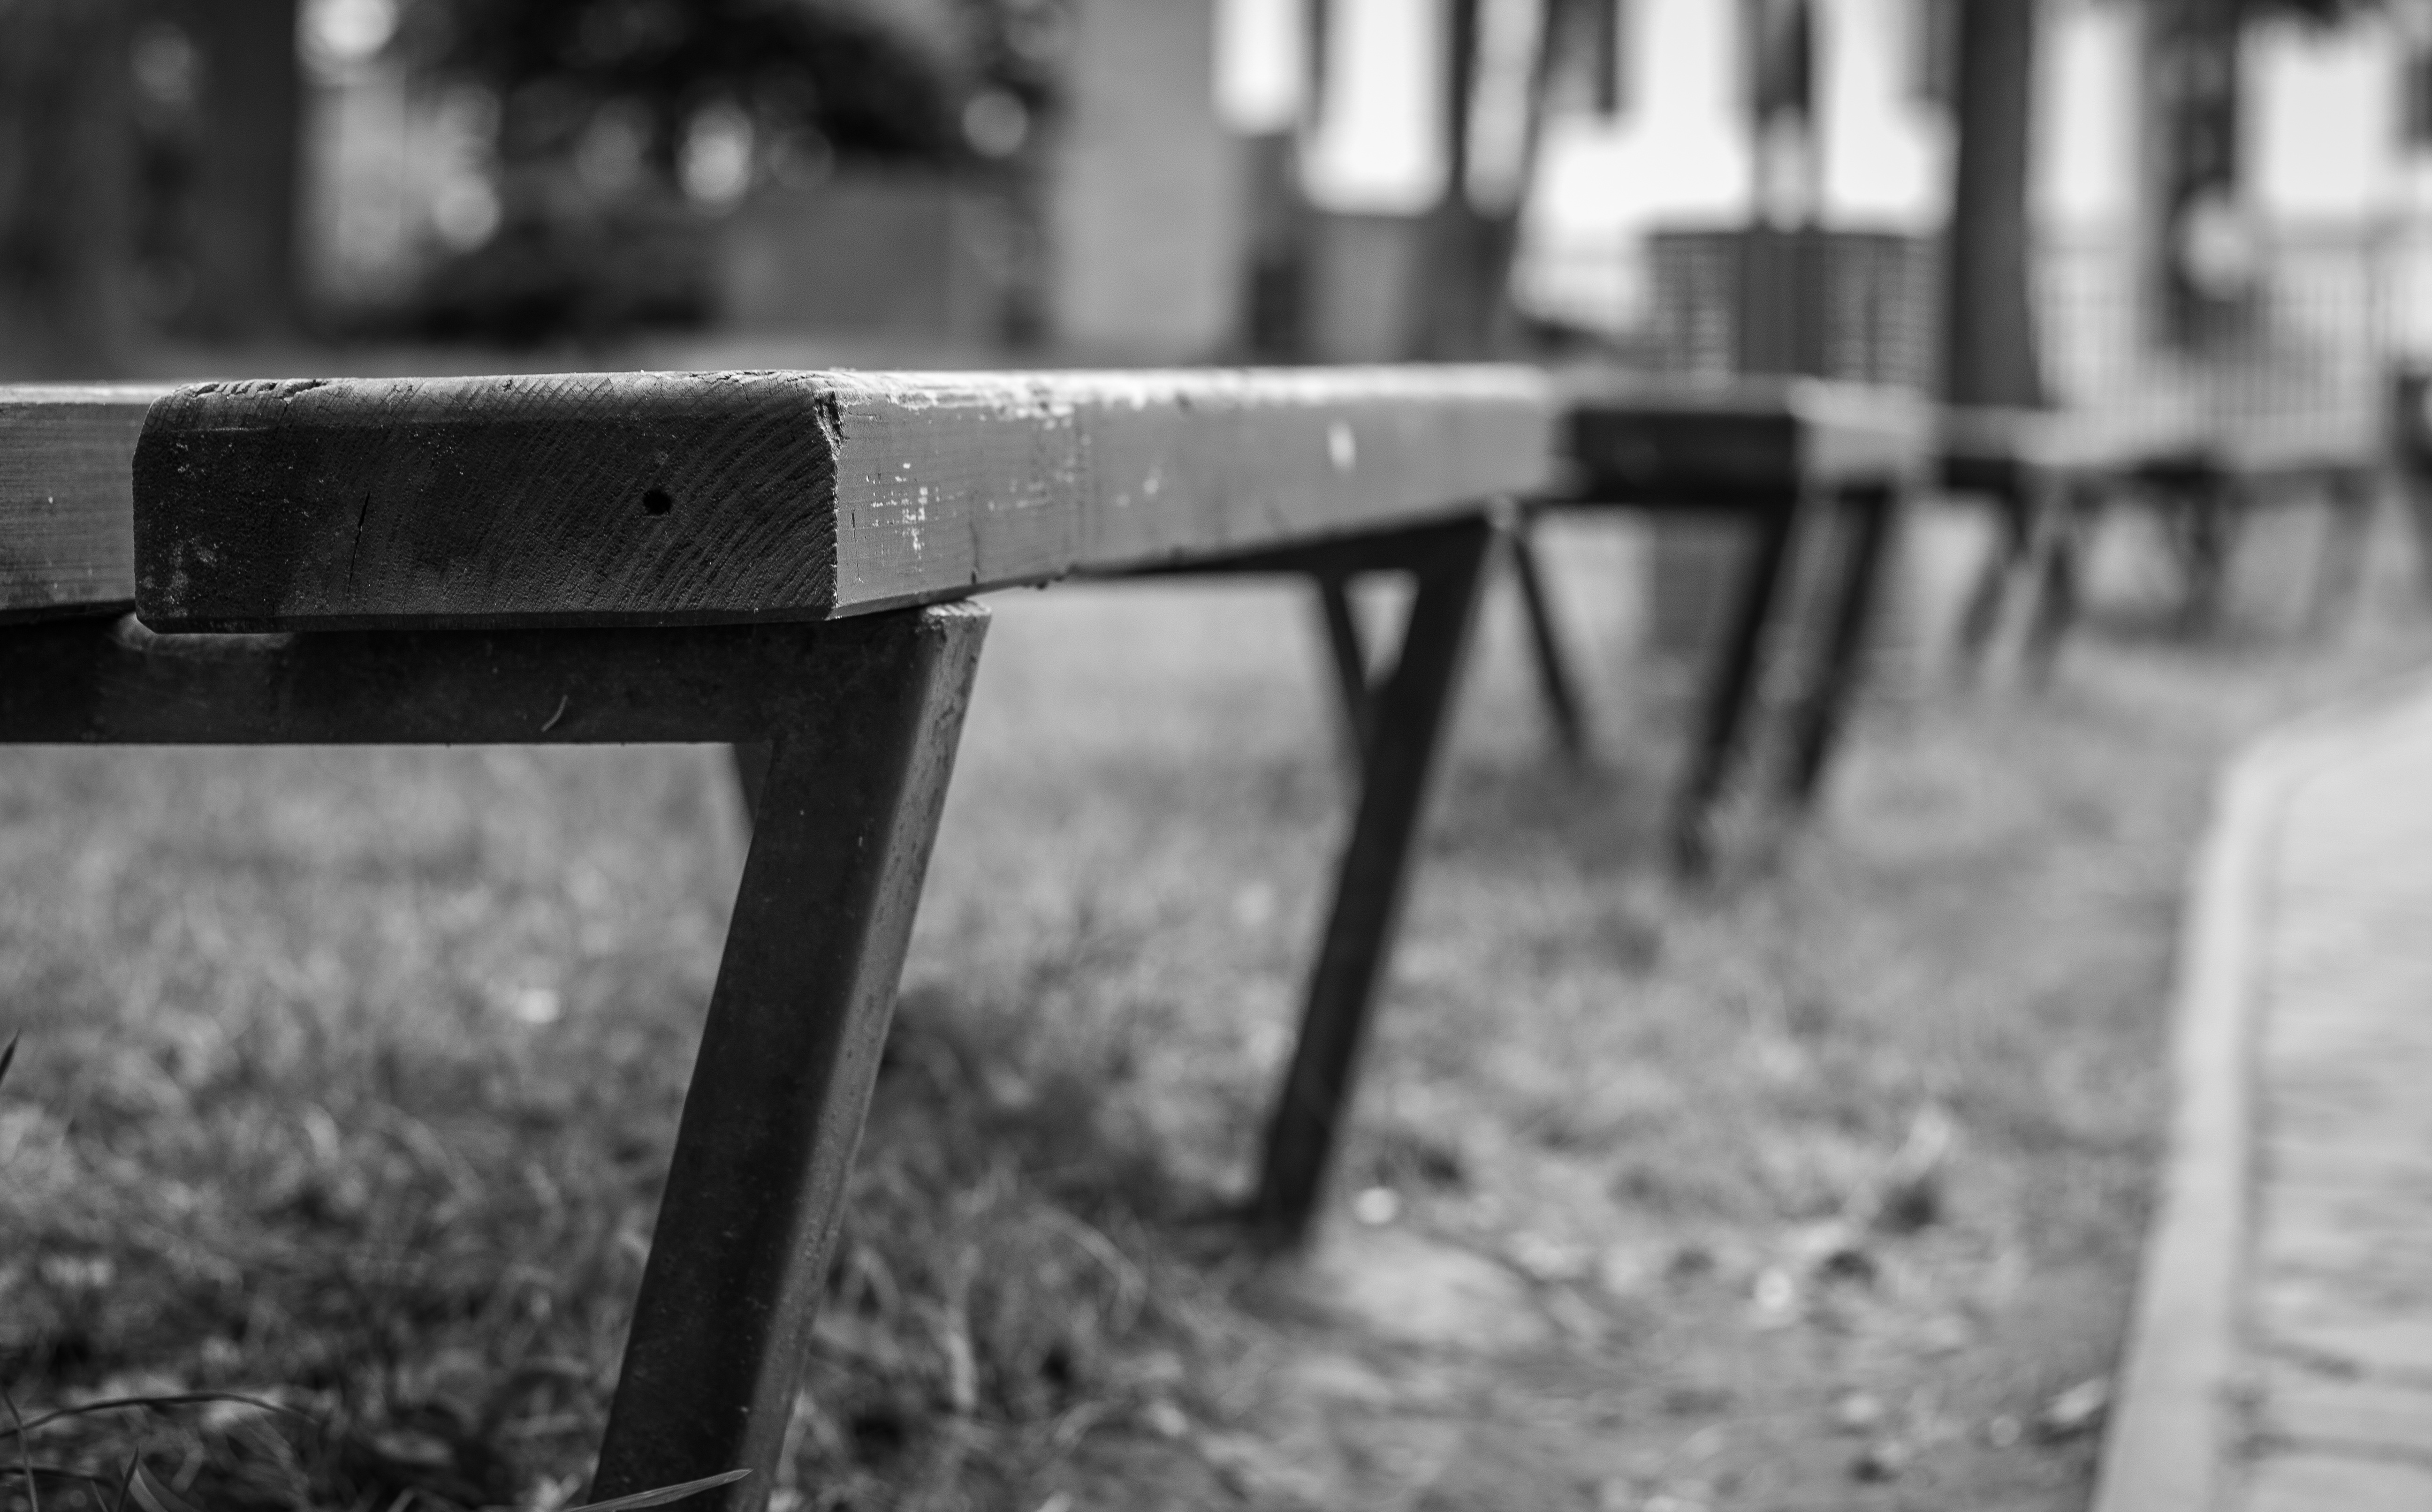
path, black and white, structure, wood, white, bench, street, photography, texture, chair, city, travel, distance, relax, macro, park, black, monochrome, close, material, sit, close up, outside, relaxation, wooden, photograph, details, out, detail, relaxed, hobby, session, relocation, resting place, long way, the meetings of the, looseness, lai ek series, monochrome photography